Finnlines

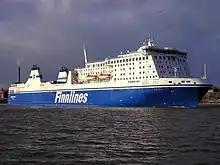
Finnlines' flagship MS "Finnstar" departing Helsinki, April 2007.

Finnlines Plc is a shipping operator of ro-ro and passenger services in the Baltic Sea, the North Sea, and the Celtic Sea. It is a subsidiary of the Grimaldi Group. Finnlines’ sea transports are concentrated in the Baltic and the North Sea. Finnlines’ passenger-freight vessels offer services from Finland to Germany and via Åland to Sweden as well as from Sweden to Germany. The Company has subsidiaries in Germany, Belgium, Great Britain, Sweden, Denmark and Poland. In addition to sea transportation, the Company provides port services in Finland in Helsinki and Turku.